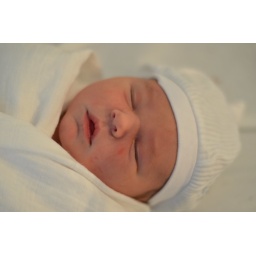
Henry in trendy (but too small) white hat